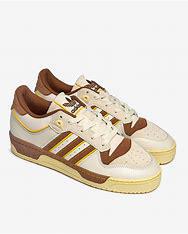
Brand: Adidas
Model: Rivalry